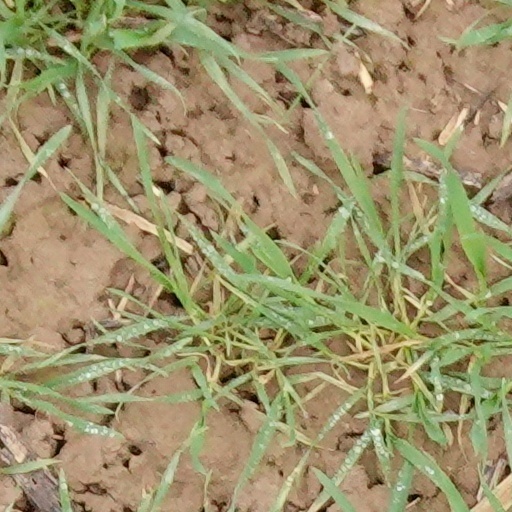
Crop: wheat